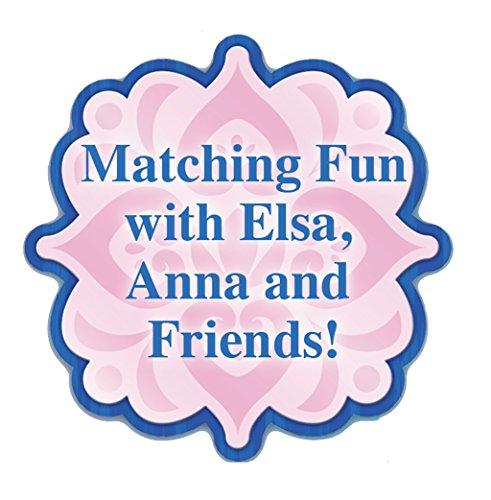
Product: Disney Frozen Memory Match Game Styles Will Vary
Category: Toys & Games | Games & Accessories | Board Games
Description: Frozen Memory.
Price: $11.75
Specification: ProductDimensions:10.5x1.5x8inches|ItemWeight:1pounds|ShippingWeight:1pounds(Viewshippingratesandpolicies)|DomesticShipping:ItemcanbeshippedwithinU.S.|InternationalShipping:ThisitemcanbeshippedtoselectcountriesoutsideoftheU.S.LearnMore|ASIN:B00K77O2T6|Itemmodelnumber:6029925|Manufacturerrecommendedage:5-9years